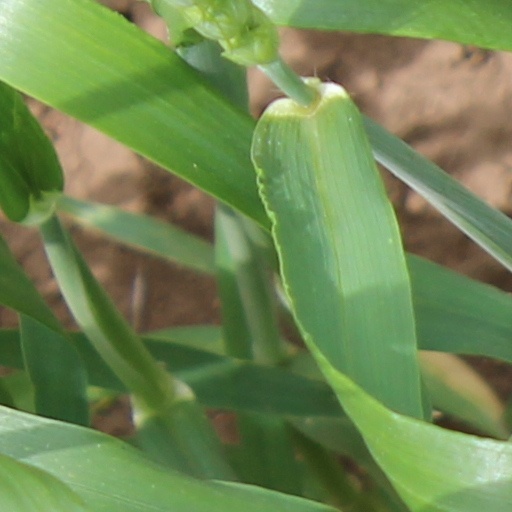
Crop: wheat